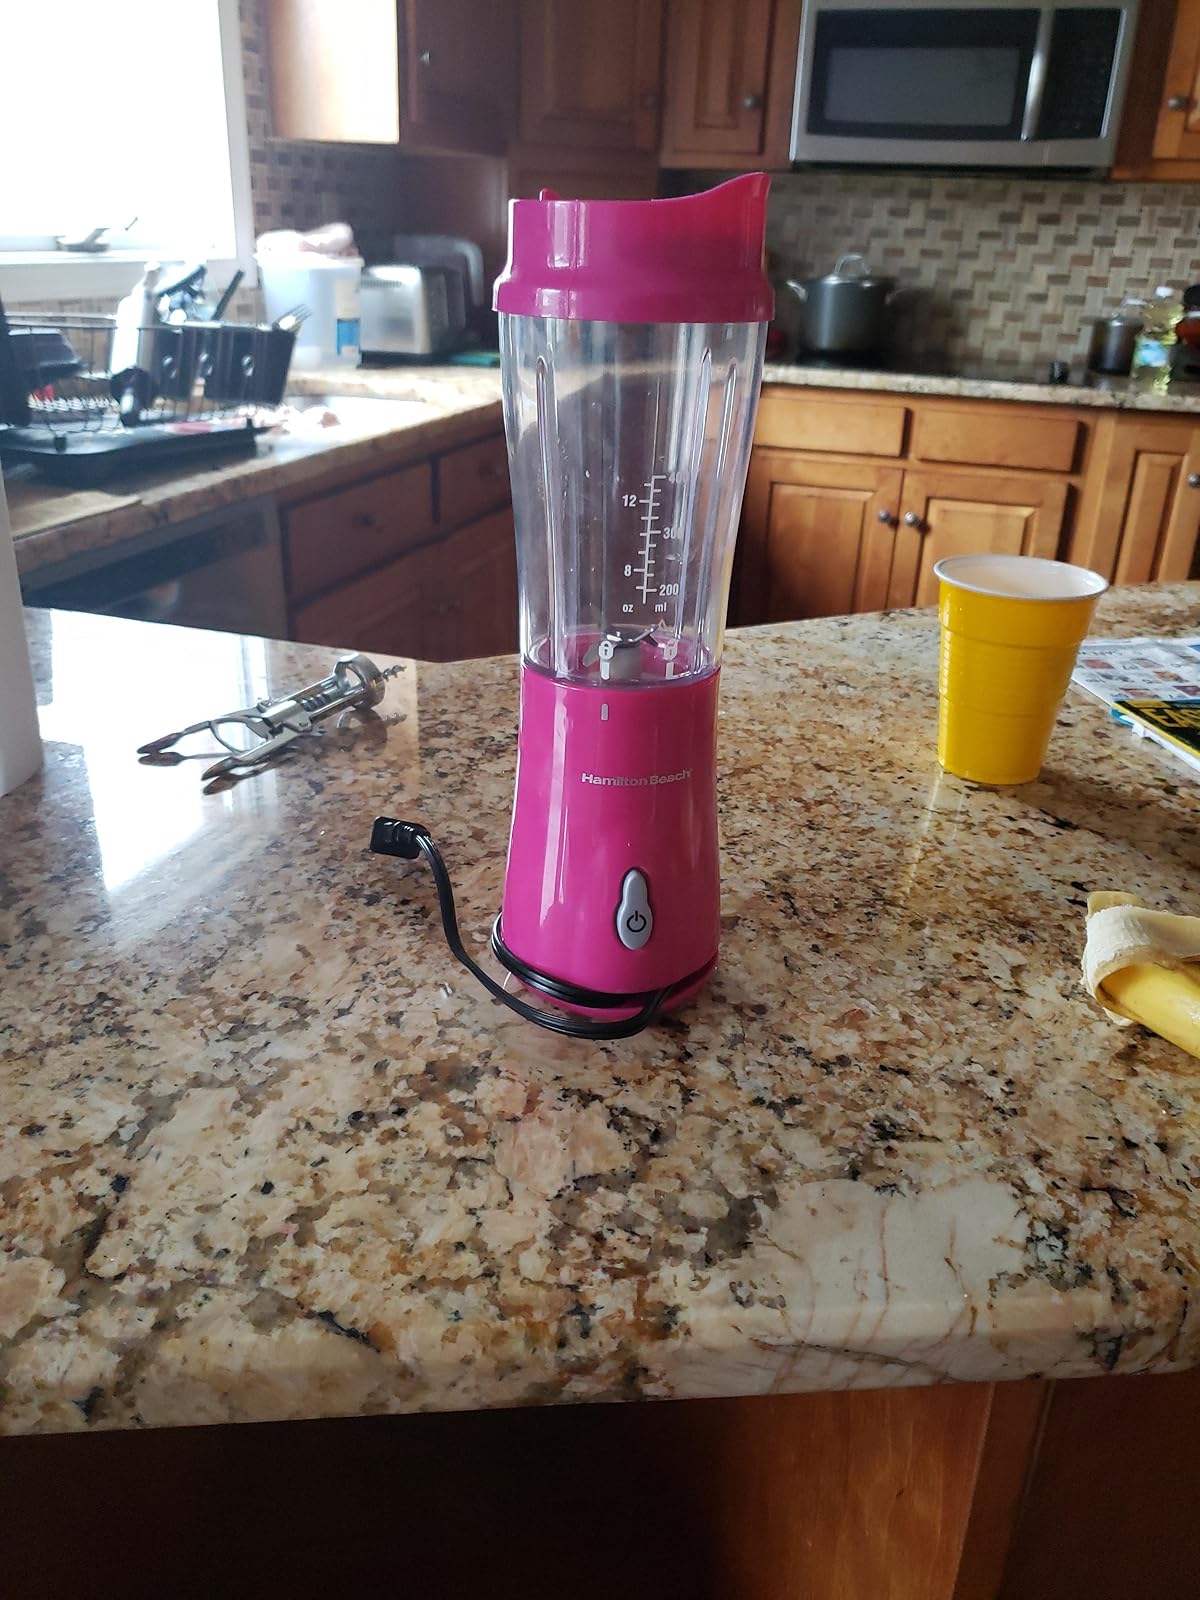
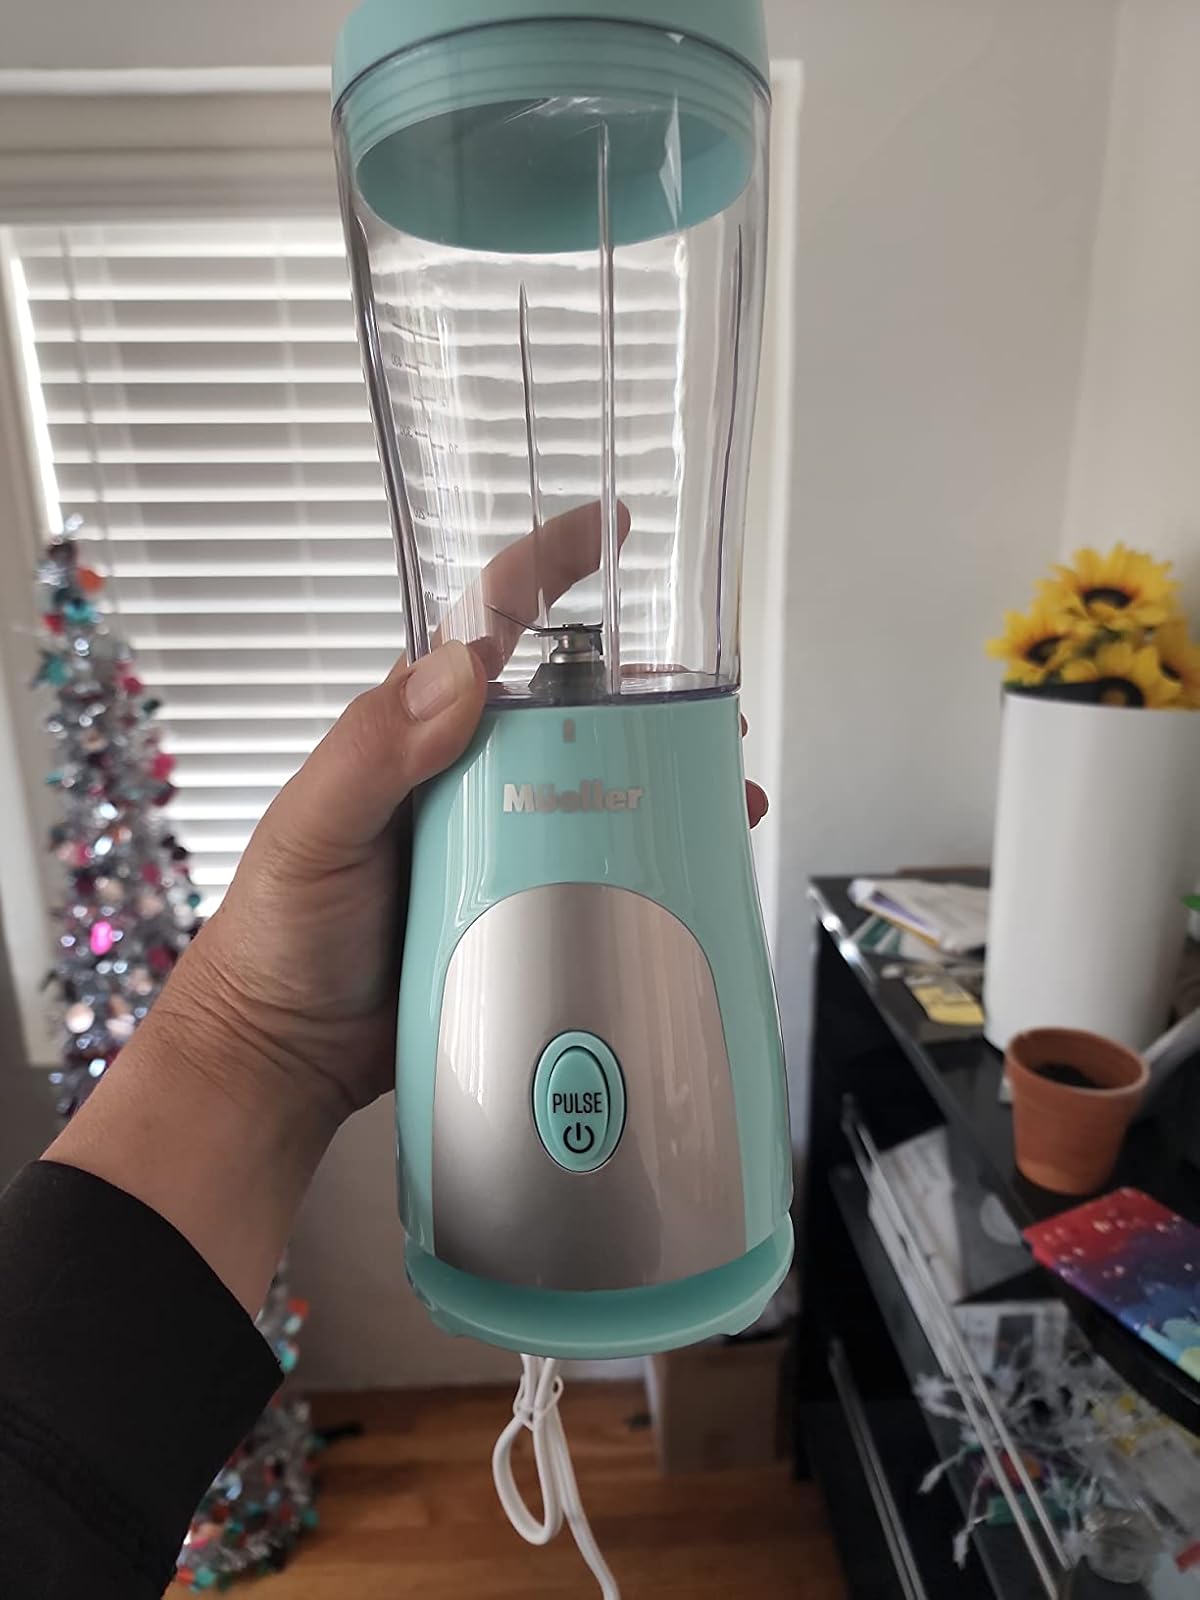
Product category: items_blender
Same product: no